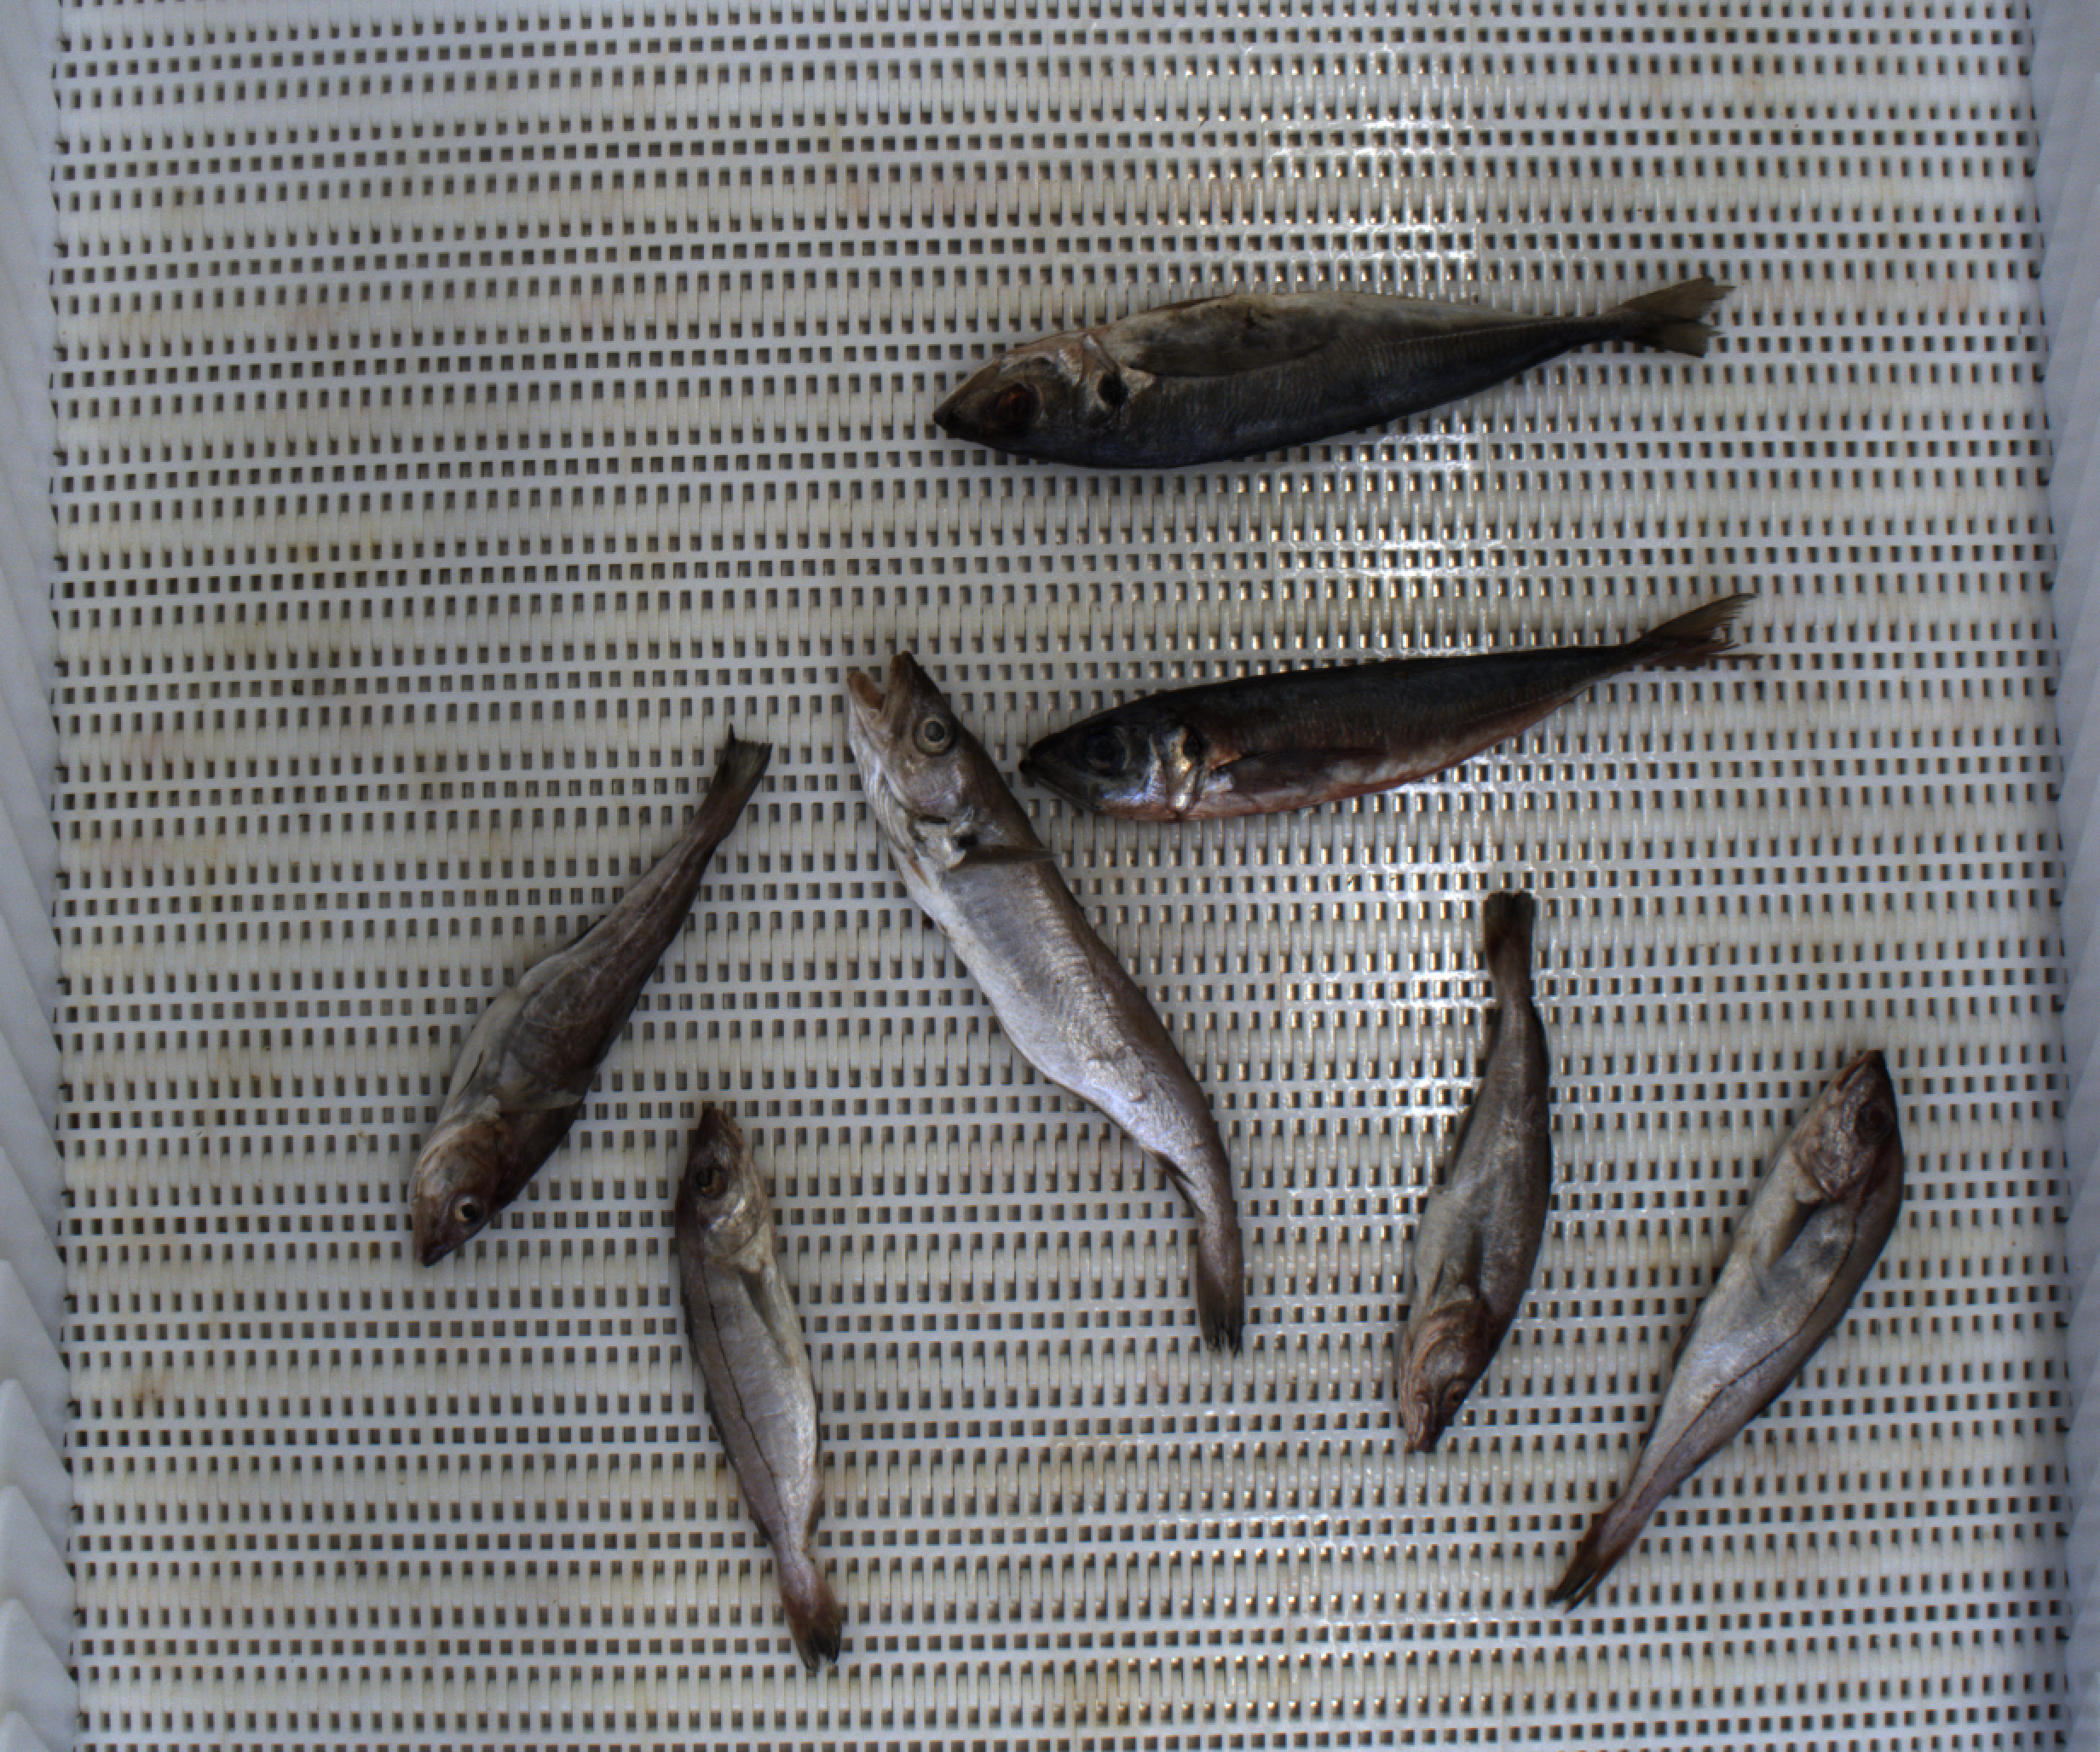
Total fish: 7
Cod: 2
Haddock: 2
Whiting: 1
Hake: 0
Horse mackerel: 2
Saithe: 0
Other: 0